Earthshock

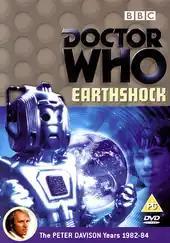
UK DVD front cover

"Earthshock" was released on VHS in the UK in 1992. A DVD was released on 18 August 2003 as part of the "Doctor Who" 40th Anniversary Celebration releases, representing the Peter Davison years. The DVD included a commentary with Davison, Fielding, Sutton & Waterhouse, and a documentary, "Putting the Shock into Earthshock", which included interviews with Davison, Saward and David Banks, as well as various fan commentators including future "Doctor Who" television writers Steven Moffat and Mark Gatiss, and Conservative MP (then Shadow Transport Secretary) Tim Collins. The Region 1 release followed on 7 September 2004. On 2 July 2007, this DVD was re-released with new outer packaging.